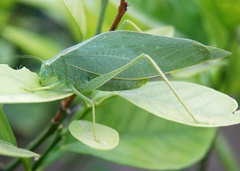
Species: Lactrodectus_hesperus